West Fargo, North Dakota

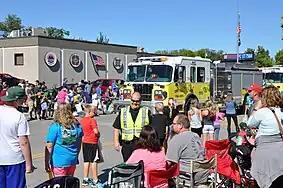
West Fest Parade

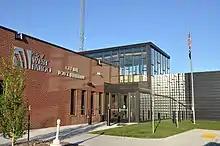
West Fargo City Hall

The West Fargo Public Library is located in the Clayton A. Lodoen Center. The library moved into this facility in 2005.